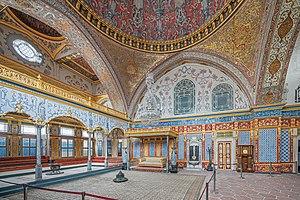
Le palais de Topkapı est un palais d'Istanbul, en Turquie. De 1465 à 1853, il est la résidence de ville, principale et officielle, du sultan ottoman. Le palais est construit sur l’emplacement de l’acropole de l’antique Byzance. Il domine la Corne d'Or, le Bosphore et la mer de Marmara. Le nom de « Topkapı Sarayı » signifie littéralement « palais de la porte des canons », d'après le nom d'une porte voisine aujourd'hui disparue. Il s'étend sur 700 000 m², et est entouré de cinq kilomètres de remparts.